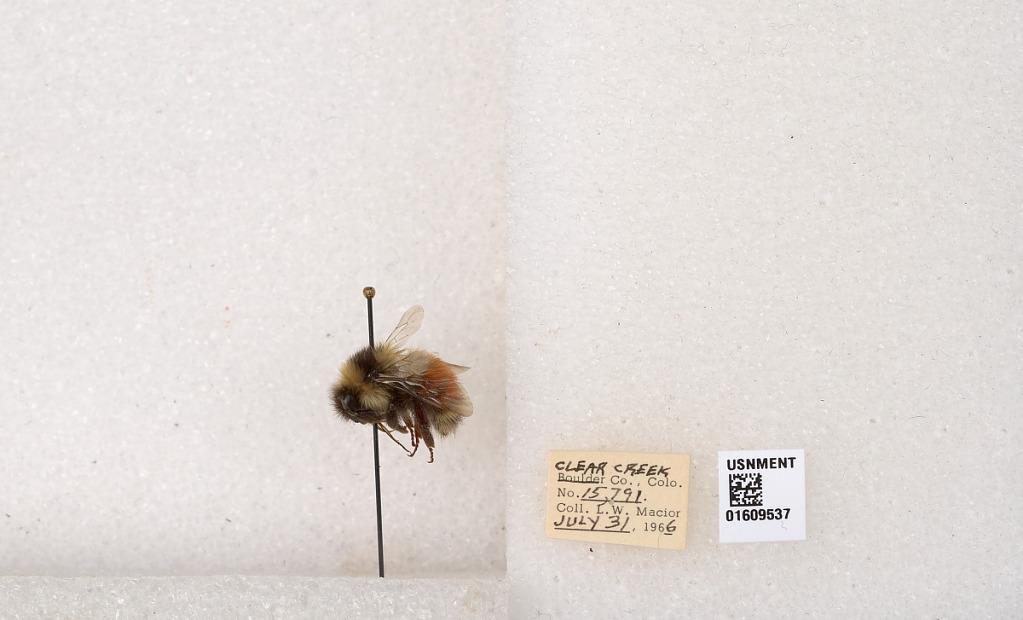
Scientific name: Bombus (Pyrobombus) sylvicola Kirby
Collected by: L. Macior
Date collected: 1966-7-31
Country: United States
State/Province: Colorado
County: Clear Creek
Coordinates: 39.6856, -105.645